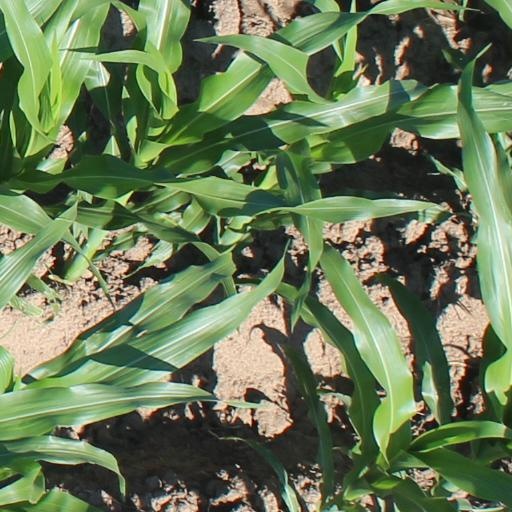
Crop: maize; corn